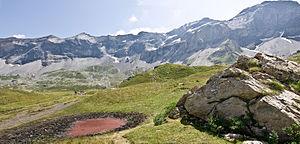
Cirque de Troumouse - Hautes Pyrénées - France
Le cirque de Troumouse est un cirque glaciaire situé au centre de la chaîne des Pyrénées, dans le département des Hautes-Pyrénées en France, formant au sud la frontière avec l'Espagne.